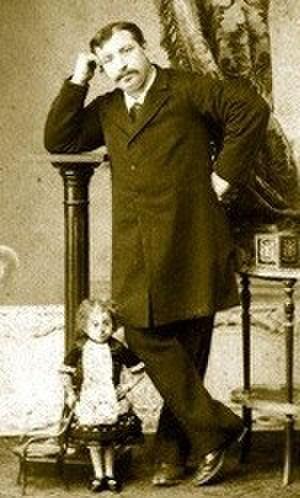
Pauline Musters détient en 2011 le record mondial de la femme la plus petite ayant jamais été mesurée.